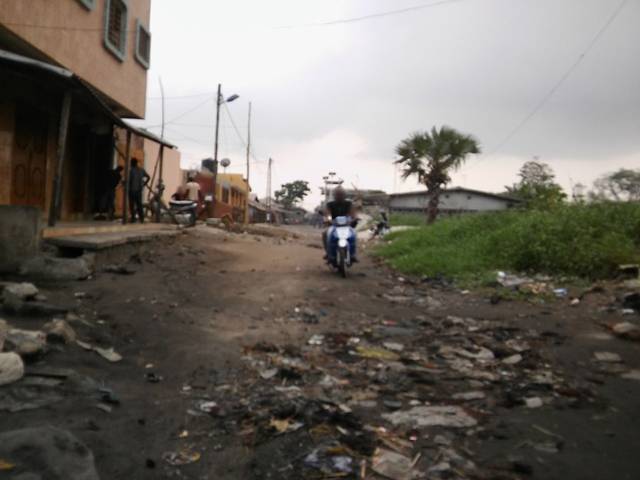
Region: Benin
Coordinates: 6.388, 2.423